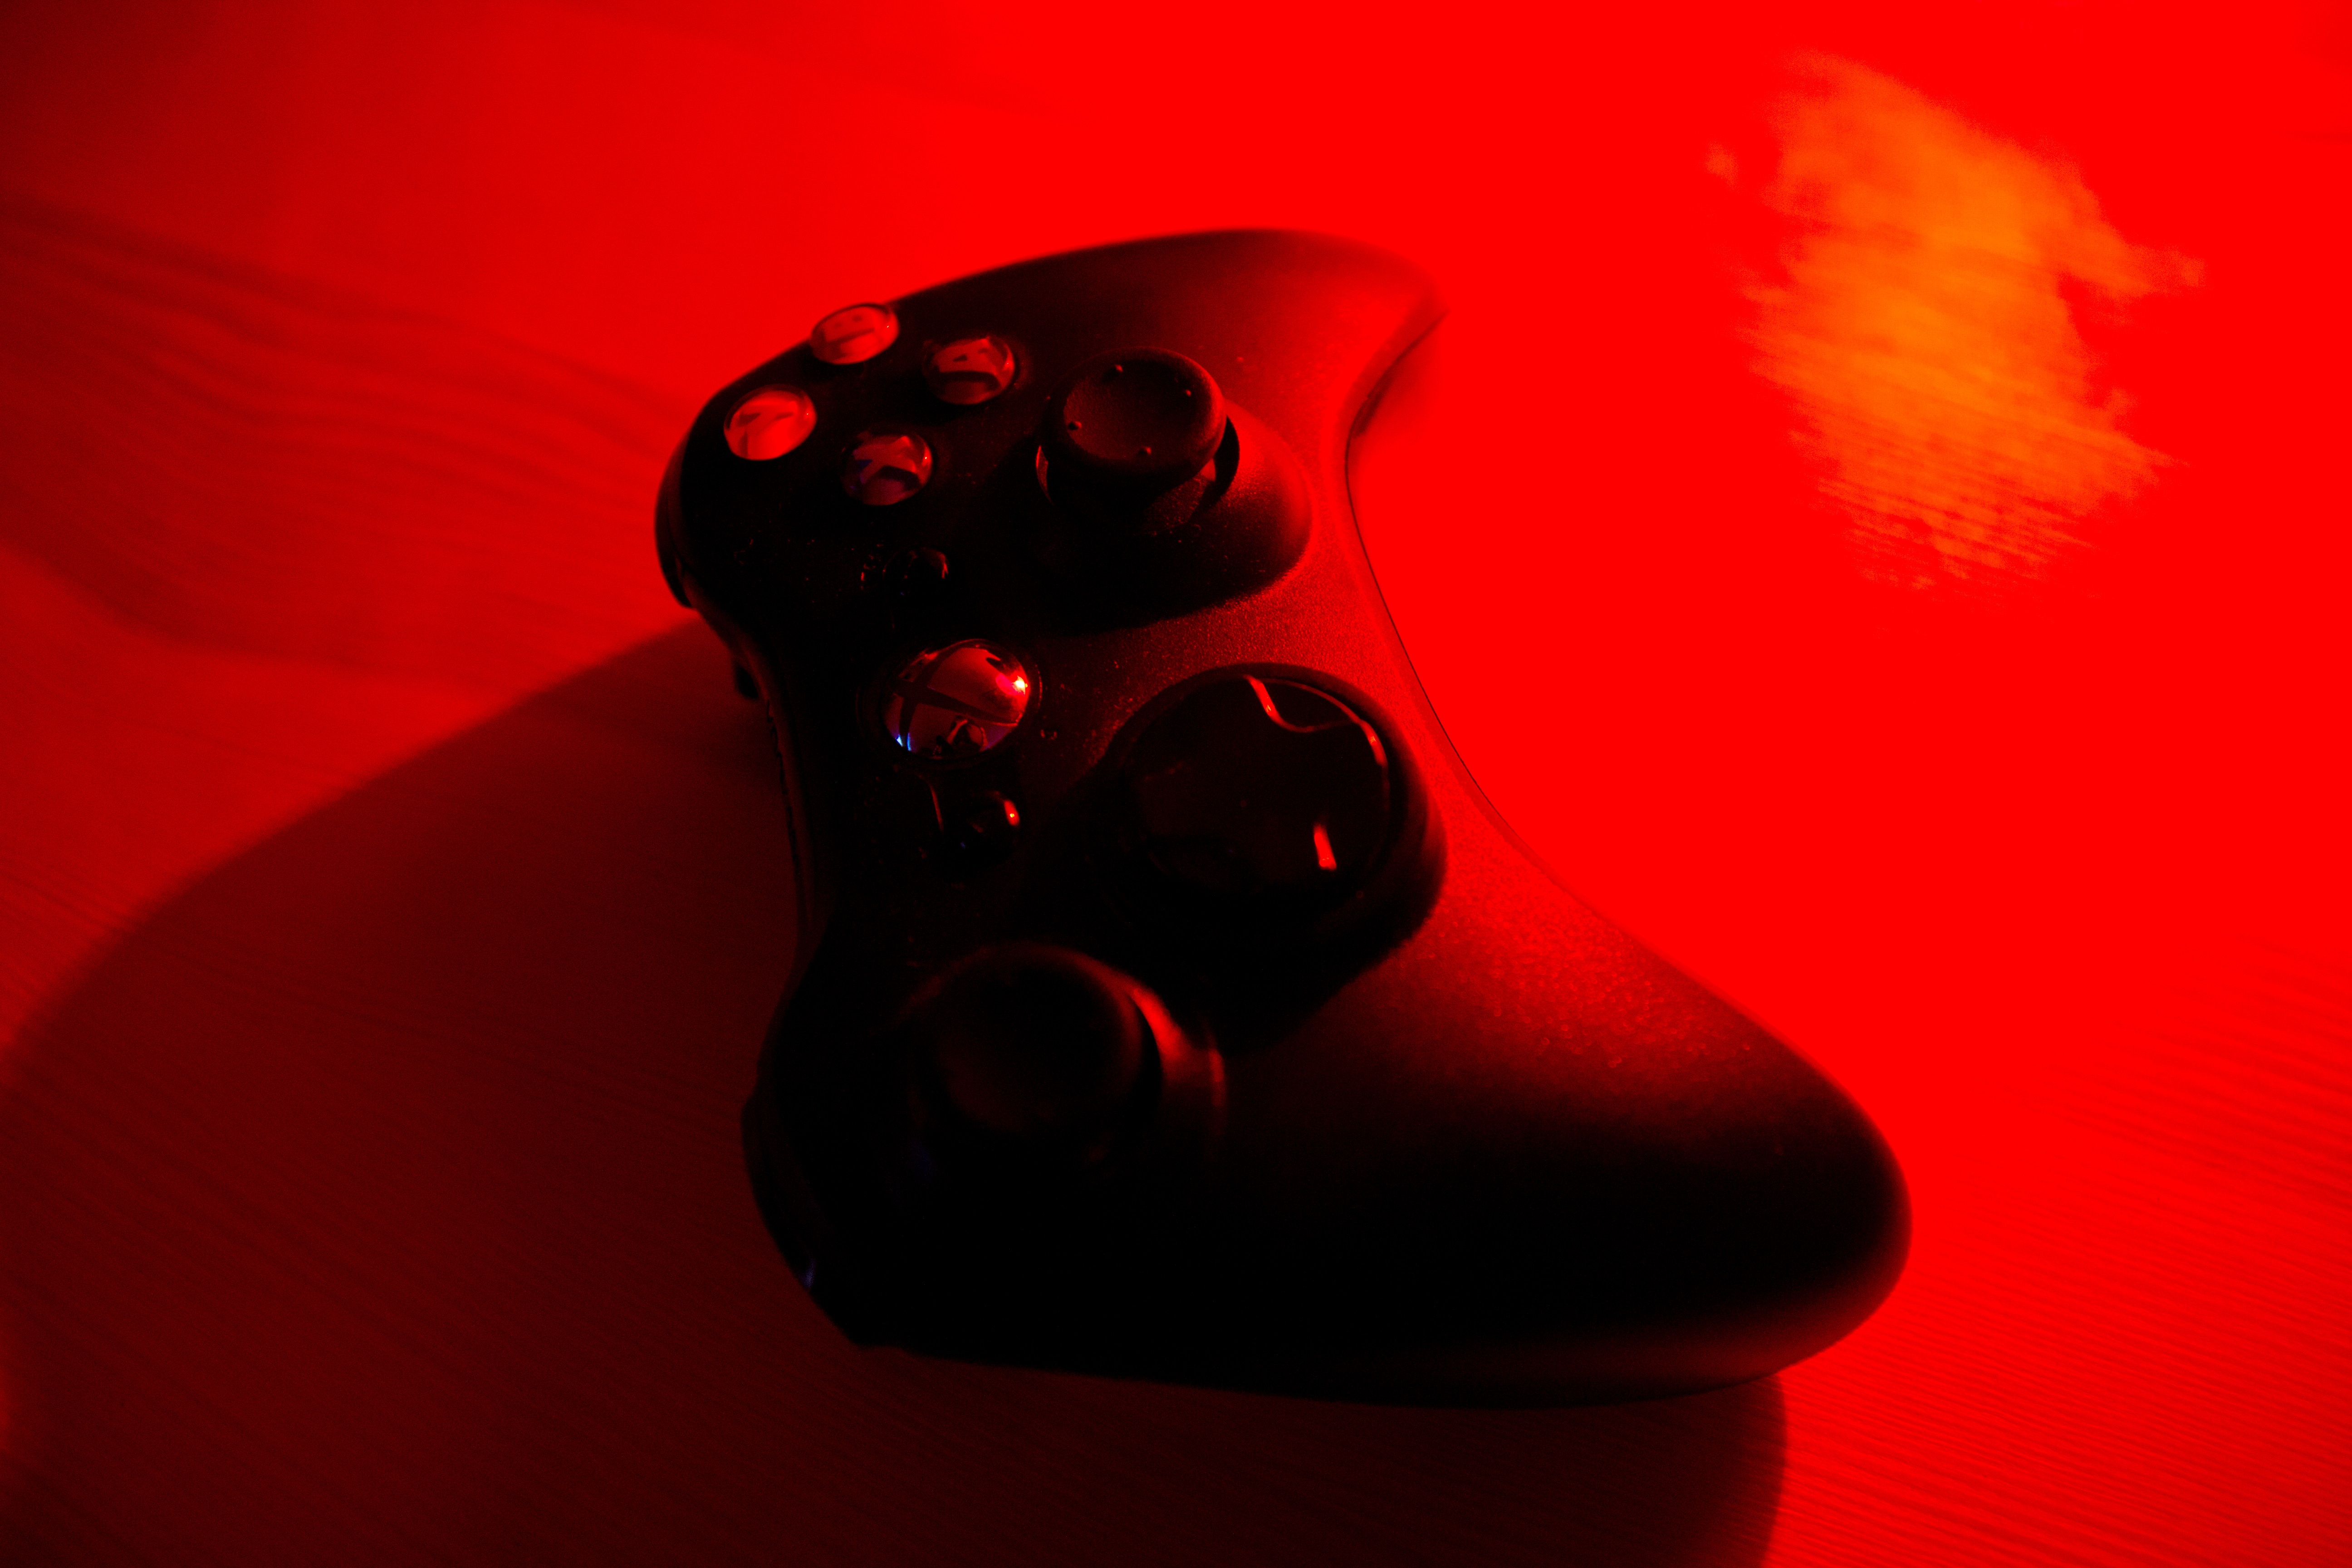
light, technology, photography, controller, video game, flower, petal, love, heart, red, color, darkness, black, pink, leisure, close up, fun, control, organ, shape, gaming, entertainment, playstation, xbox, macro photography, still life photography, computer wallpaper